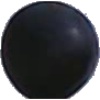
Label: blue_grape